Trail of the Ancients

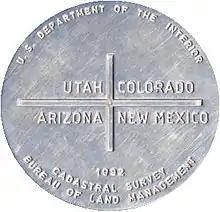
Four Corners marker

The National Scenic Byway connects prehistoric sites of Native Americans, including the Navajo, Utes and early puebloan people, who lived and farmed in the Four Corners area from about 1 CE to about 1300 CE. There were people hunting and gathering for food in the Four Corners region by 10,000 B.C. or earlier. Geological features include sandstone-rimmed canyons, snow-capped mountains, red rock landscapes and green valleys. Most of the stops — archaeological sites, Native American lands or modern communities — are near or on paved roads, but some of the roads are rugged graded roads.